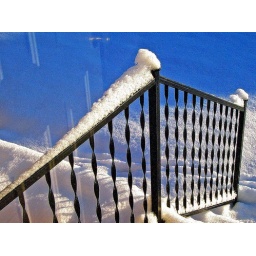
My front steps in Piketon, Ohio looking through the storm door glass